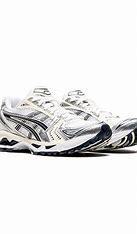
Brand: Asics
Model: Gel Kayano 14